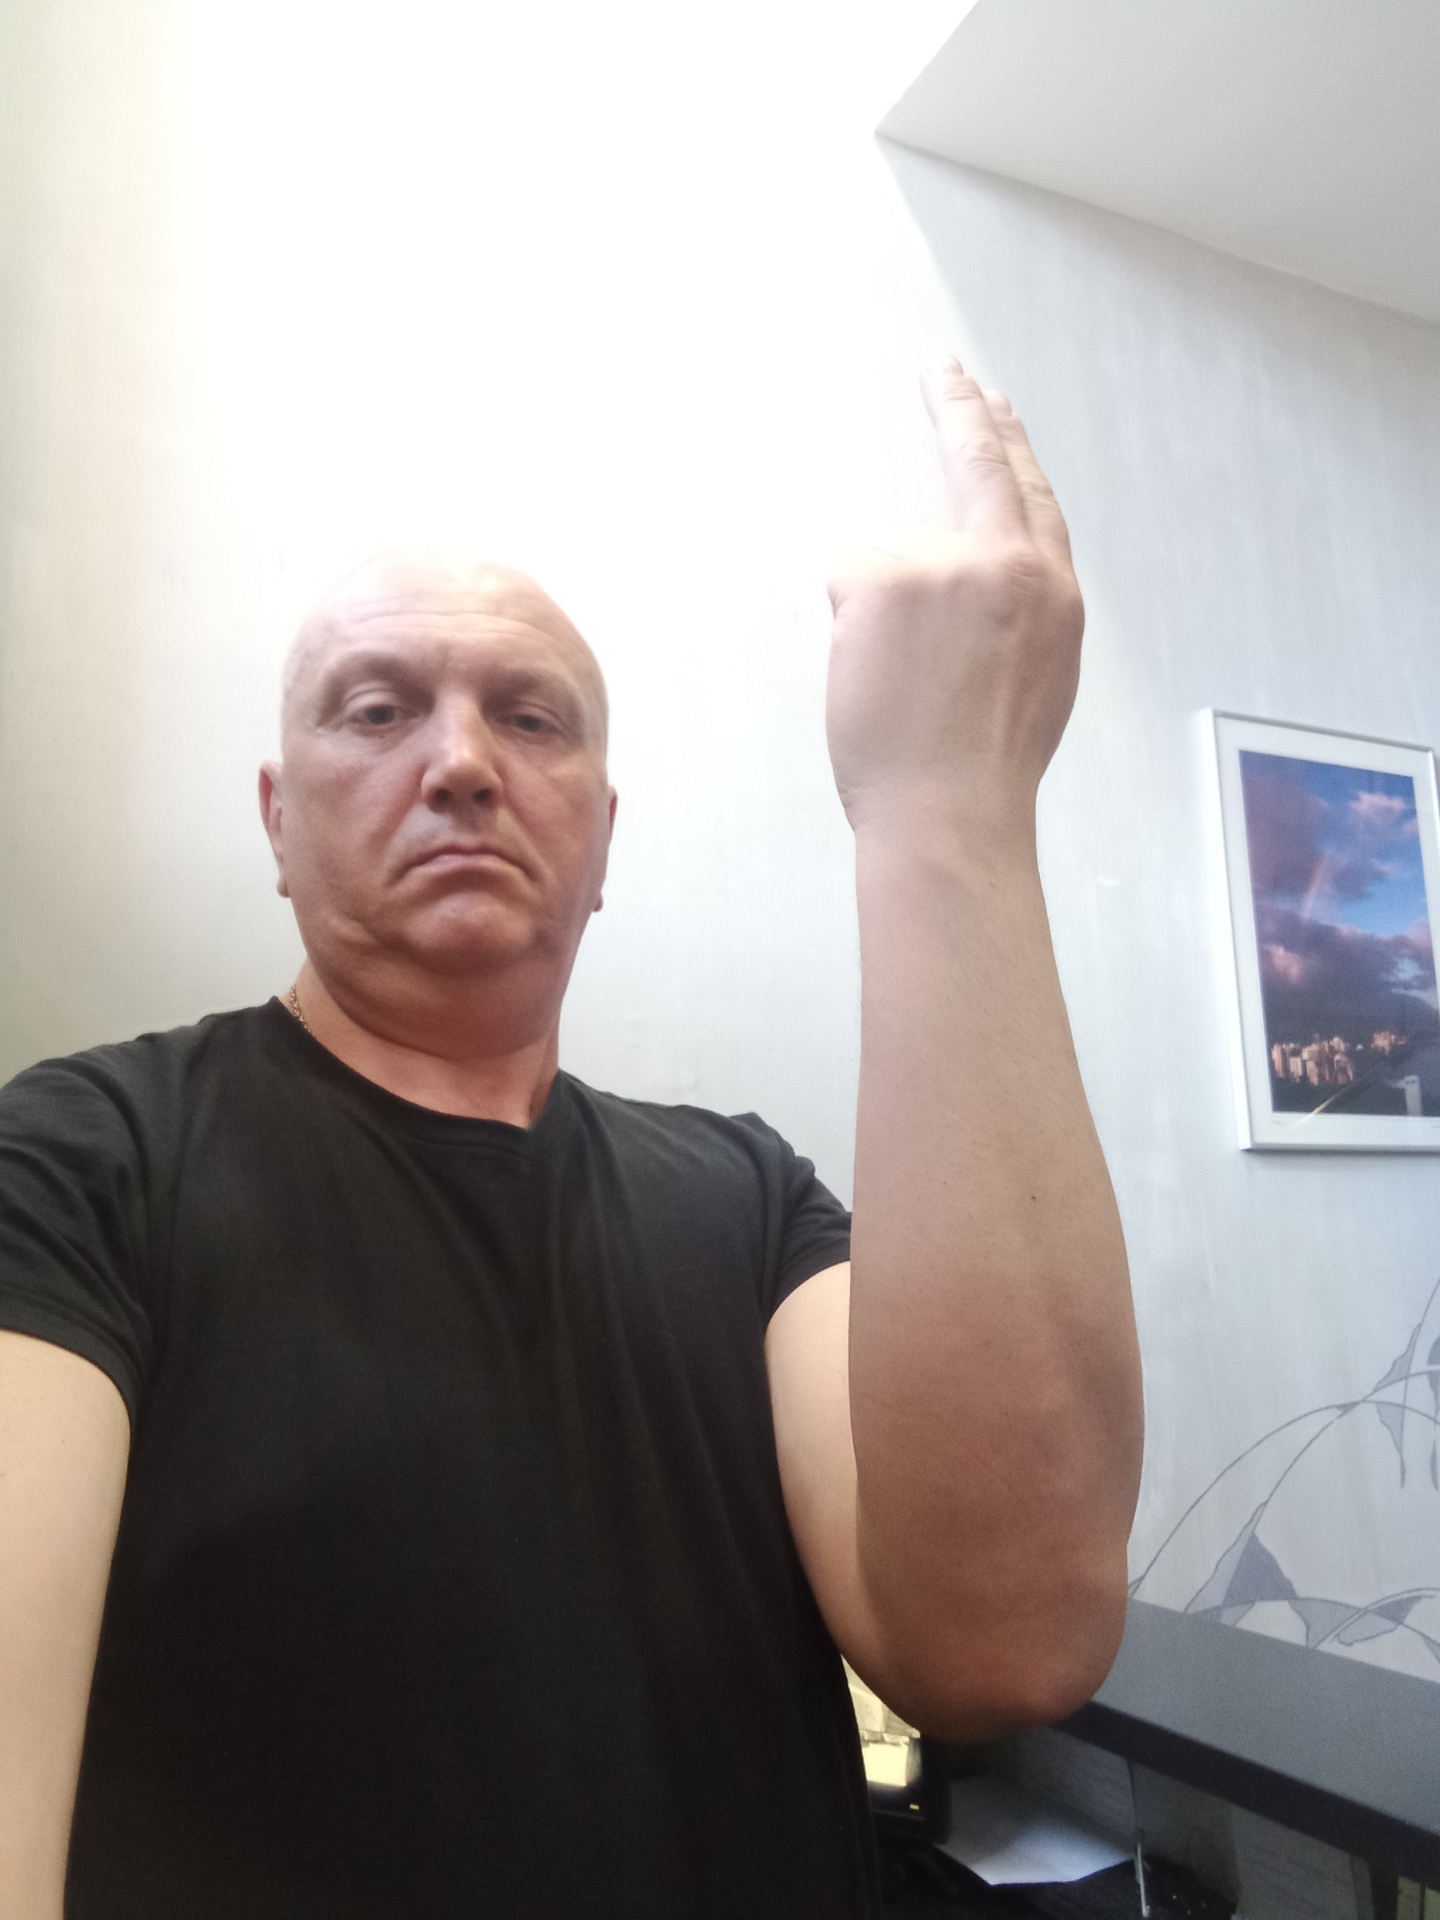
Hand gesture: two_up_inverted